History of Montreal

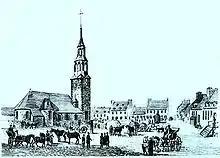
Depiction of the first church in Fort Ville-Marie in the 1640s. The settlement was established in 1642 under the authority of "Société Notre-Dame de Montréal".

Seventy years after Cartier, explorer Samuel de Champlain travelled to Hochelaga, but the village no longer existed, nor was there sign of any human habitation in the valley. At times historians theorized that the people migrated west to the Great Lakes (or were pushed out by conflict with other tribes, including the Huron), or suffered infectious disease. Since the 1950s, other theories have been proposed. The Mohawk had most to gain by moving up from New York into the "Tadoussac" area, at the confluence of the Saguenay and St. Lawrence rivers, which was controlled by local "Montagnais".